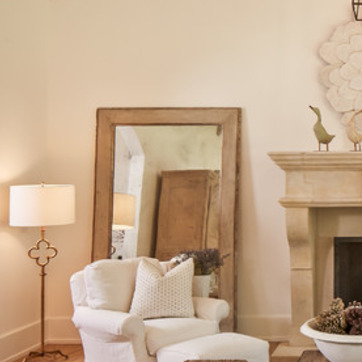
Material: mirror